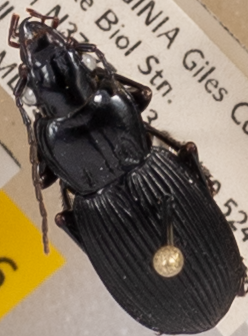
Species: Pterostichus lachrymosus
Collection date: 2021-08-24
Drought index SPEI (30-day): -0.262
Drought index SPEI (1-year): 0.03
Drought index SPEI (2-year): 1.106